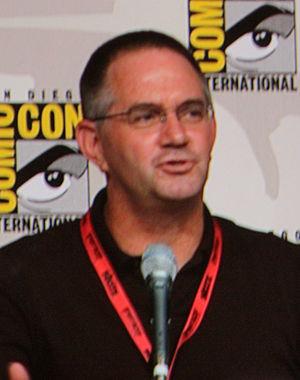
Hart Hanson est un scénariste et producteur de télévision américain né le 26 juillet 1957 à Burlingame, Californie. Il est surtout connu pour avoir créé les séries Bones et The Finder.
Bones est une série télévisée américaine en 246 épisodes de 42 minutes créée par Hart Hanson d'après les romans de Kathy Reichs, anthropologue judiciaire et écrivain à succès, et diffusée du 13 septembre 2005 au 28 mars 2017 sur le réseau Fox aux États-Unis et simultanément sur le réseau Global au Canada.